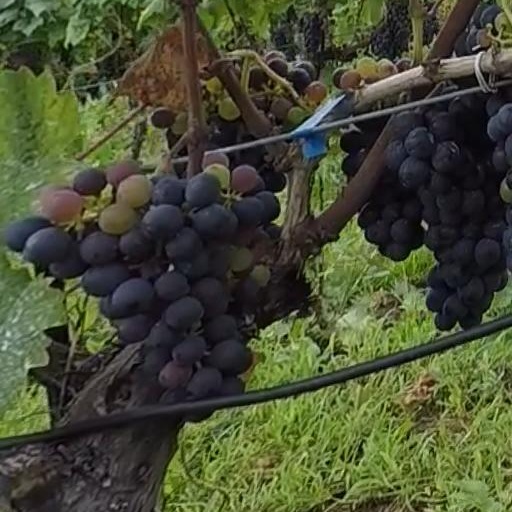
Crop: grape